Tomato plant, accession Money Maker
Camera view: bottom (45 deg); turntable rotation: 330 degrees
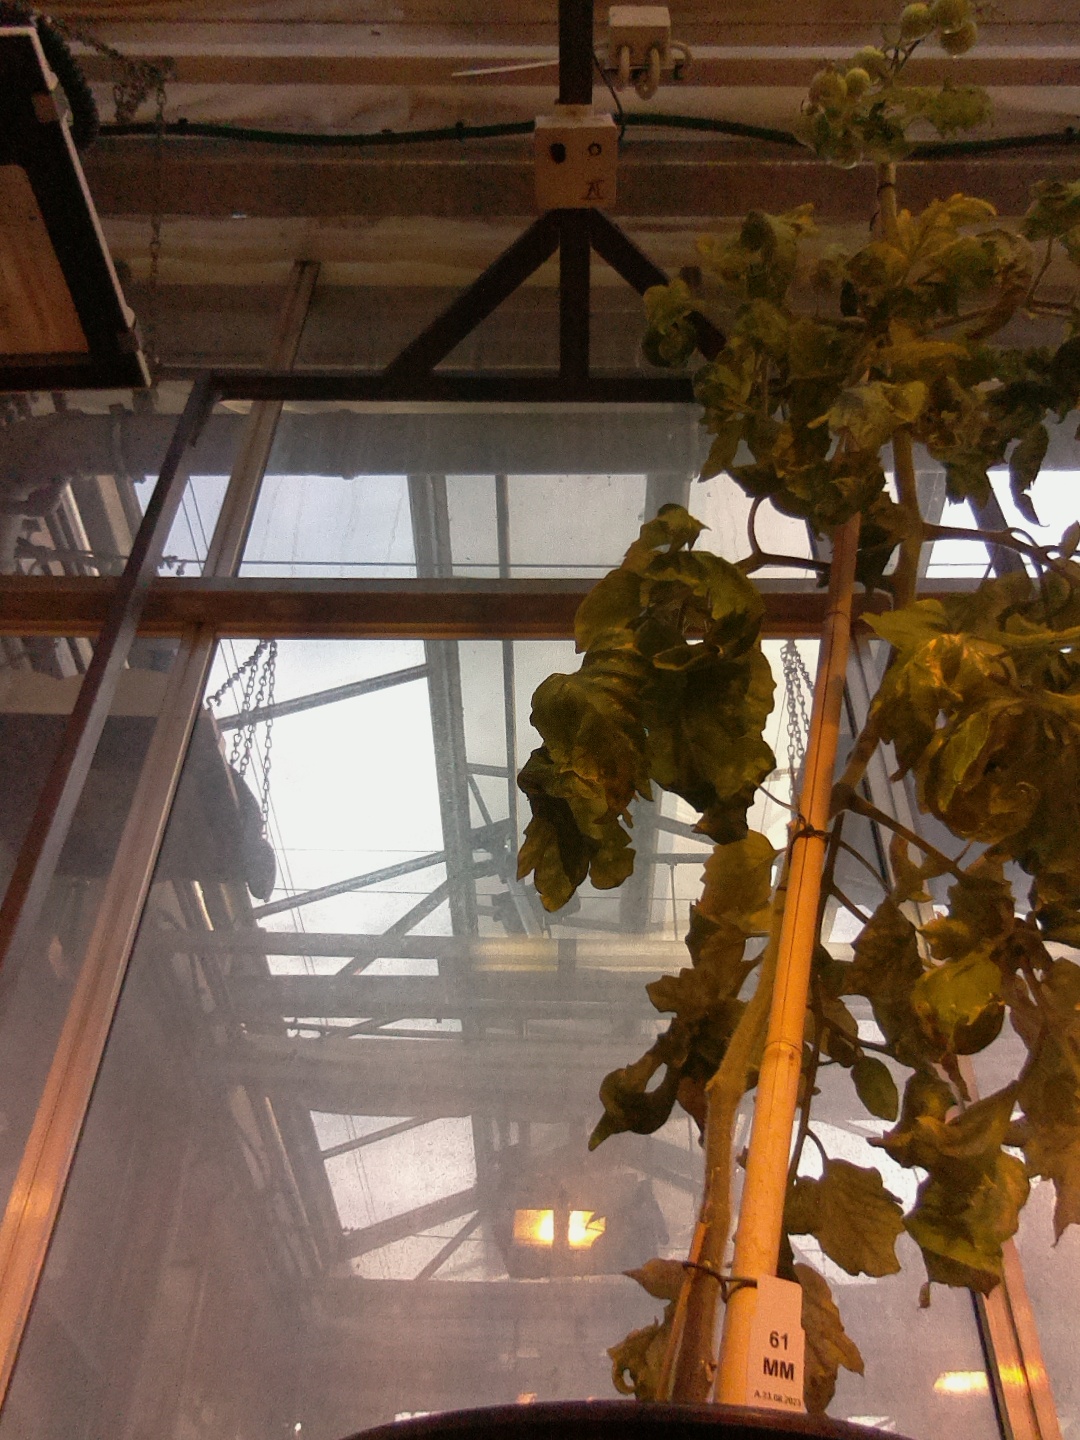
BBCH growth stage 79: 90% -100% of final fruit size